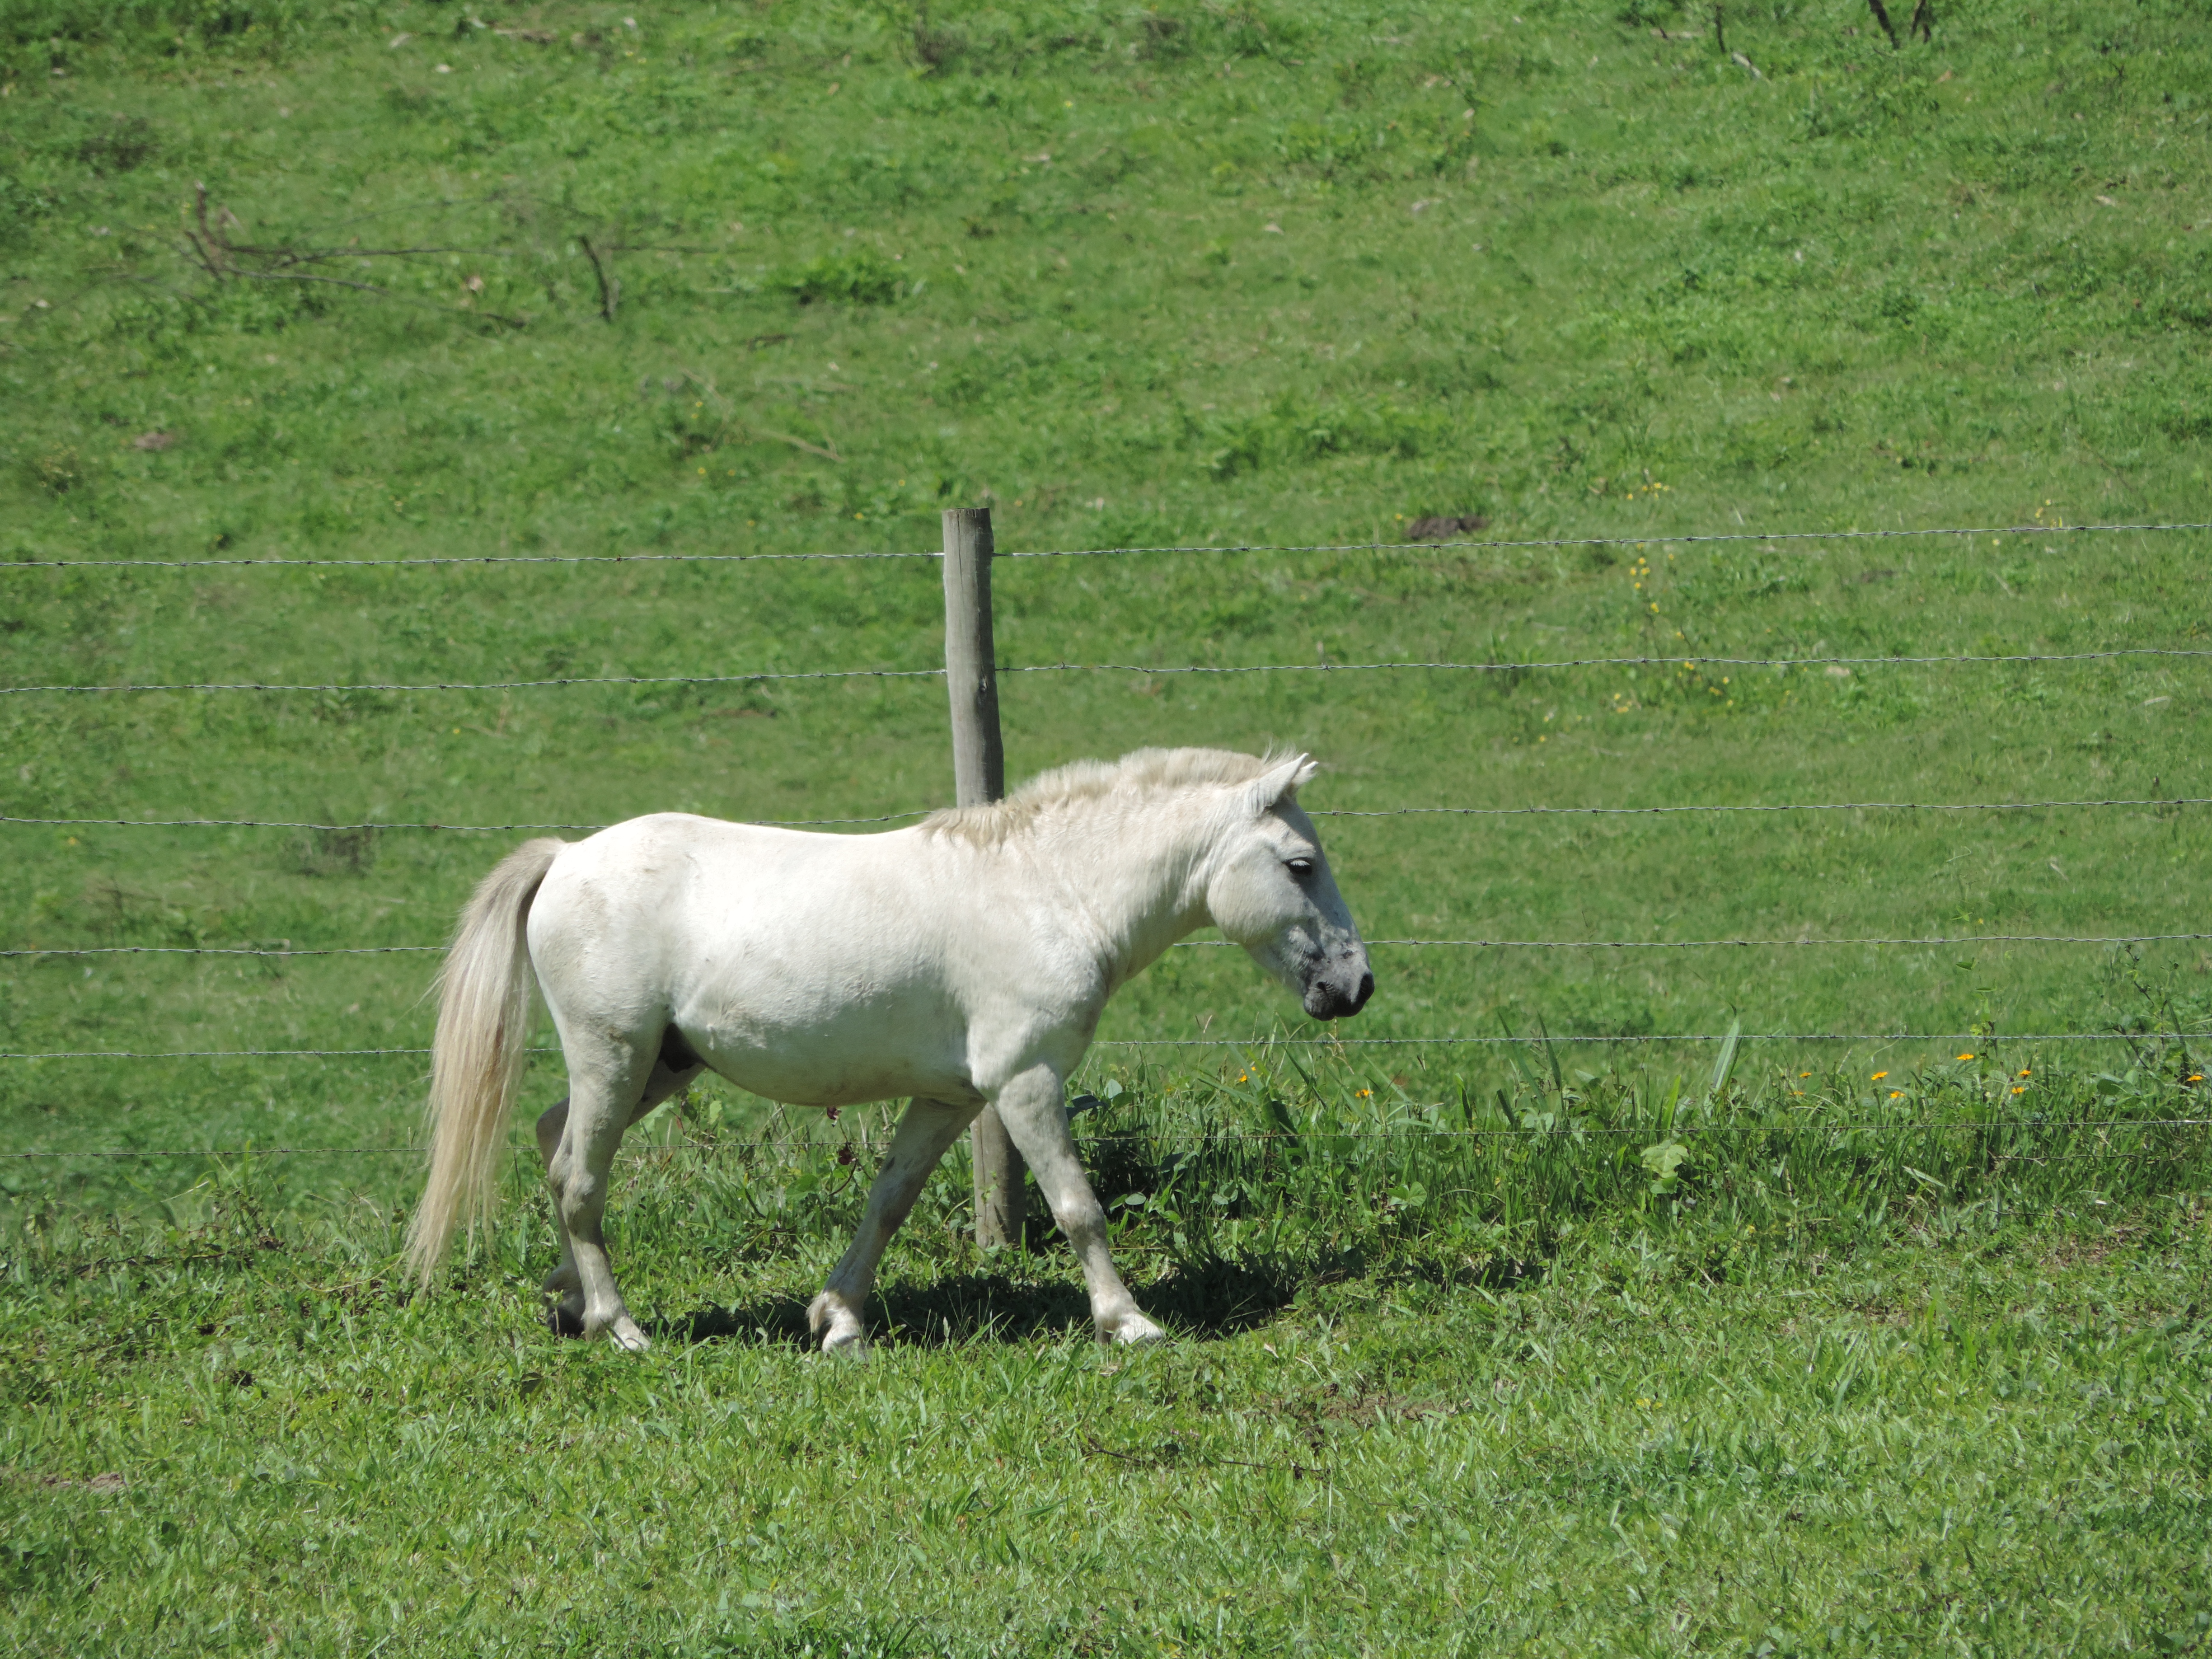
horse, pasture, grassland, ecosystem, grazing, grass, horse like mammal, fauna, mare, mane, meadow, steppe, stallion, pony, ecoregion, prairie, livestock, rural area, field, foal, mustang horse, tree, wildlife, pack animal, farm